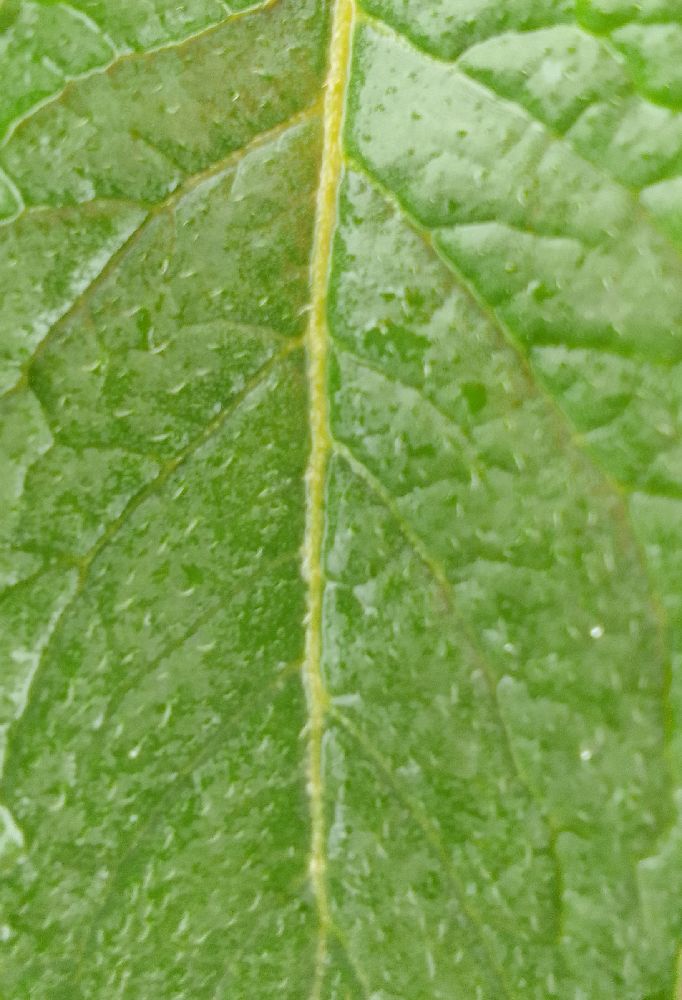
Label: Healthy